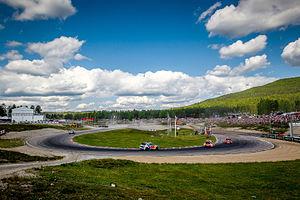
Höljesbanan, également nommé Höljes Motorstadion est un circuit de rallycross situé près du village de Höljes en Suède. Ouvert en 1976, ce tracé accueille chaque année la manche suédoise du Championnat du monde de rallycross FIA depuis sa création en 2014. Il accueille également depuis 1991, le Championnat d'Europe de rallycross.